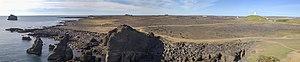
Le Reykjanes, toponyme islandais signifiant littéralement en français « le cap des fumées », est un cap d'Islande constituant l'extrémité Sud-Ouest de la Reykjanesskagi. Son extrémité méridionale est formée par le Reykjanestá, un petit promontoire, d'où s'élève le phare de Reykjanestá ; le phare de Reykjanes se trouve à son extrémité et la centrale géothermique de Reykjanes en son centre.